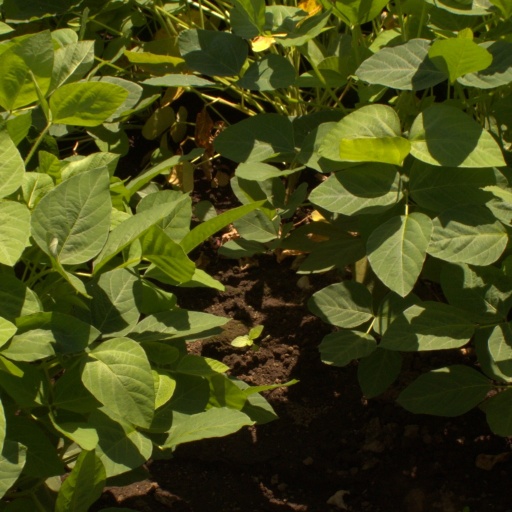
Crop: soybean